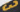
Number: 3